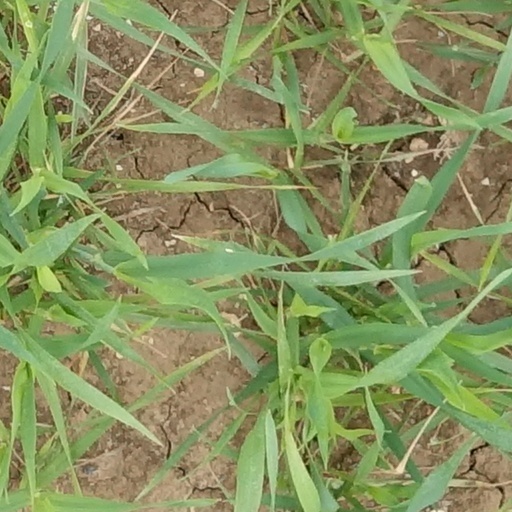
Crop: wheat